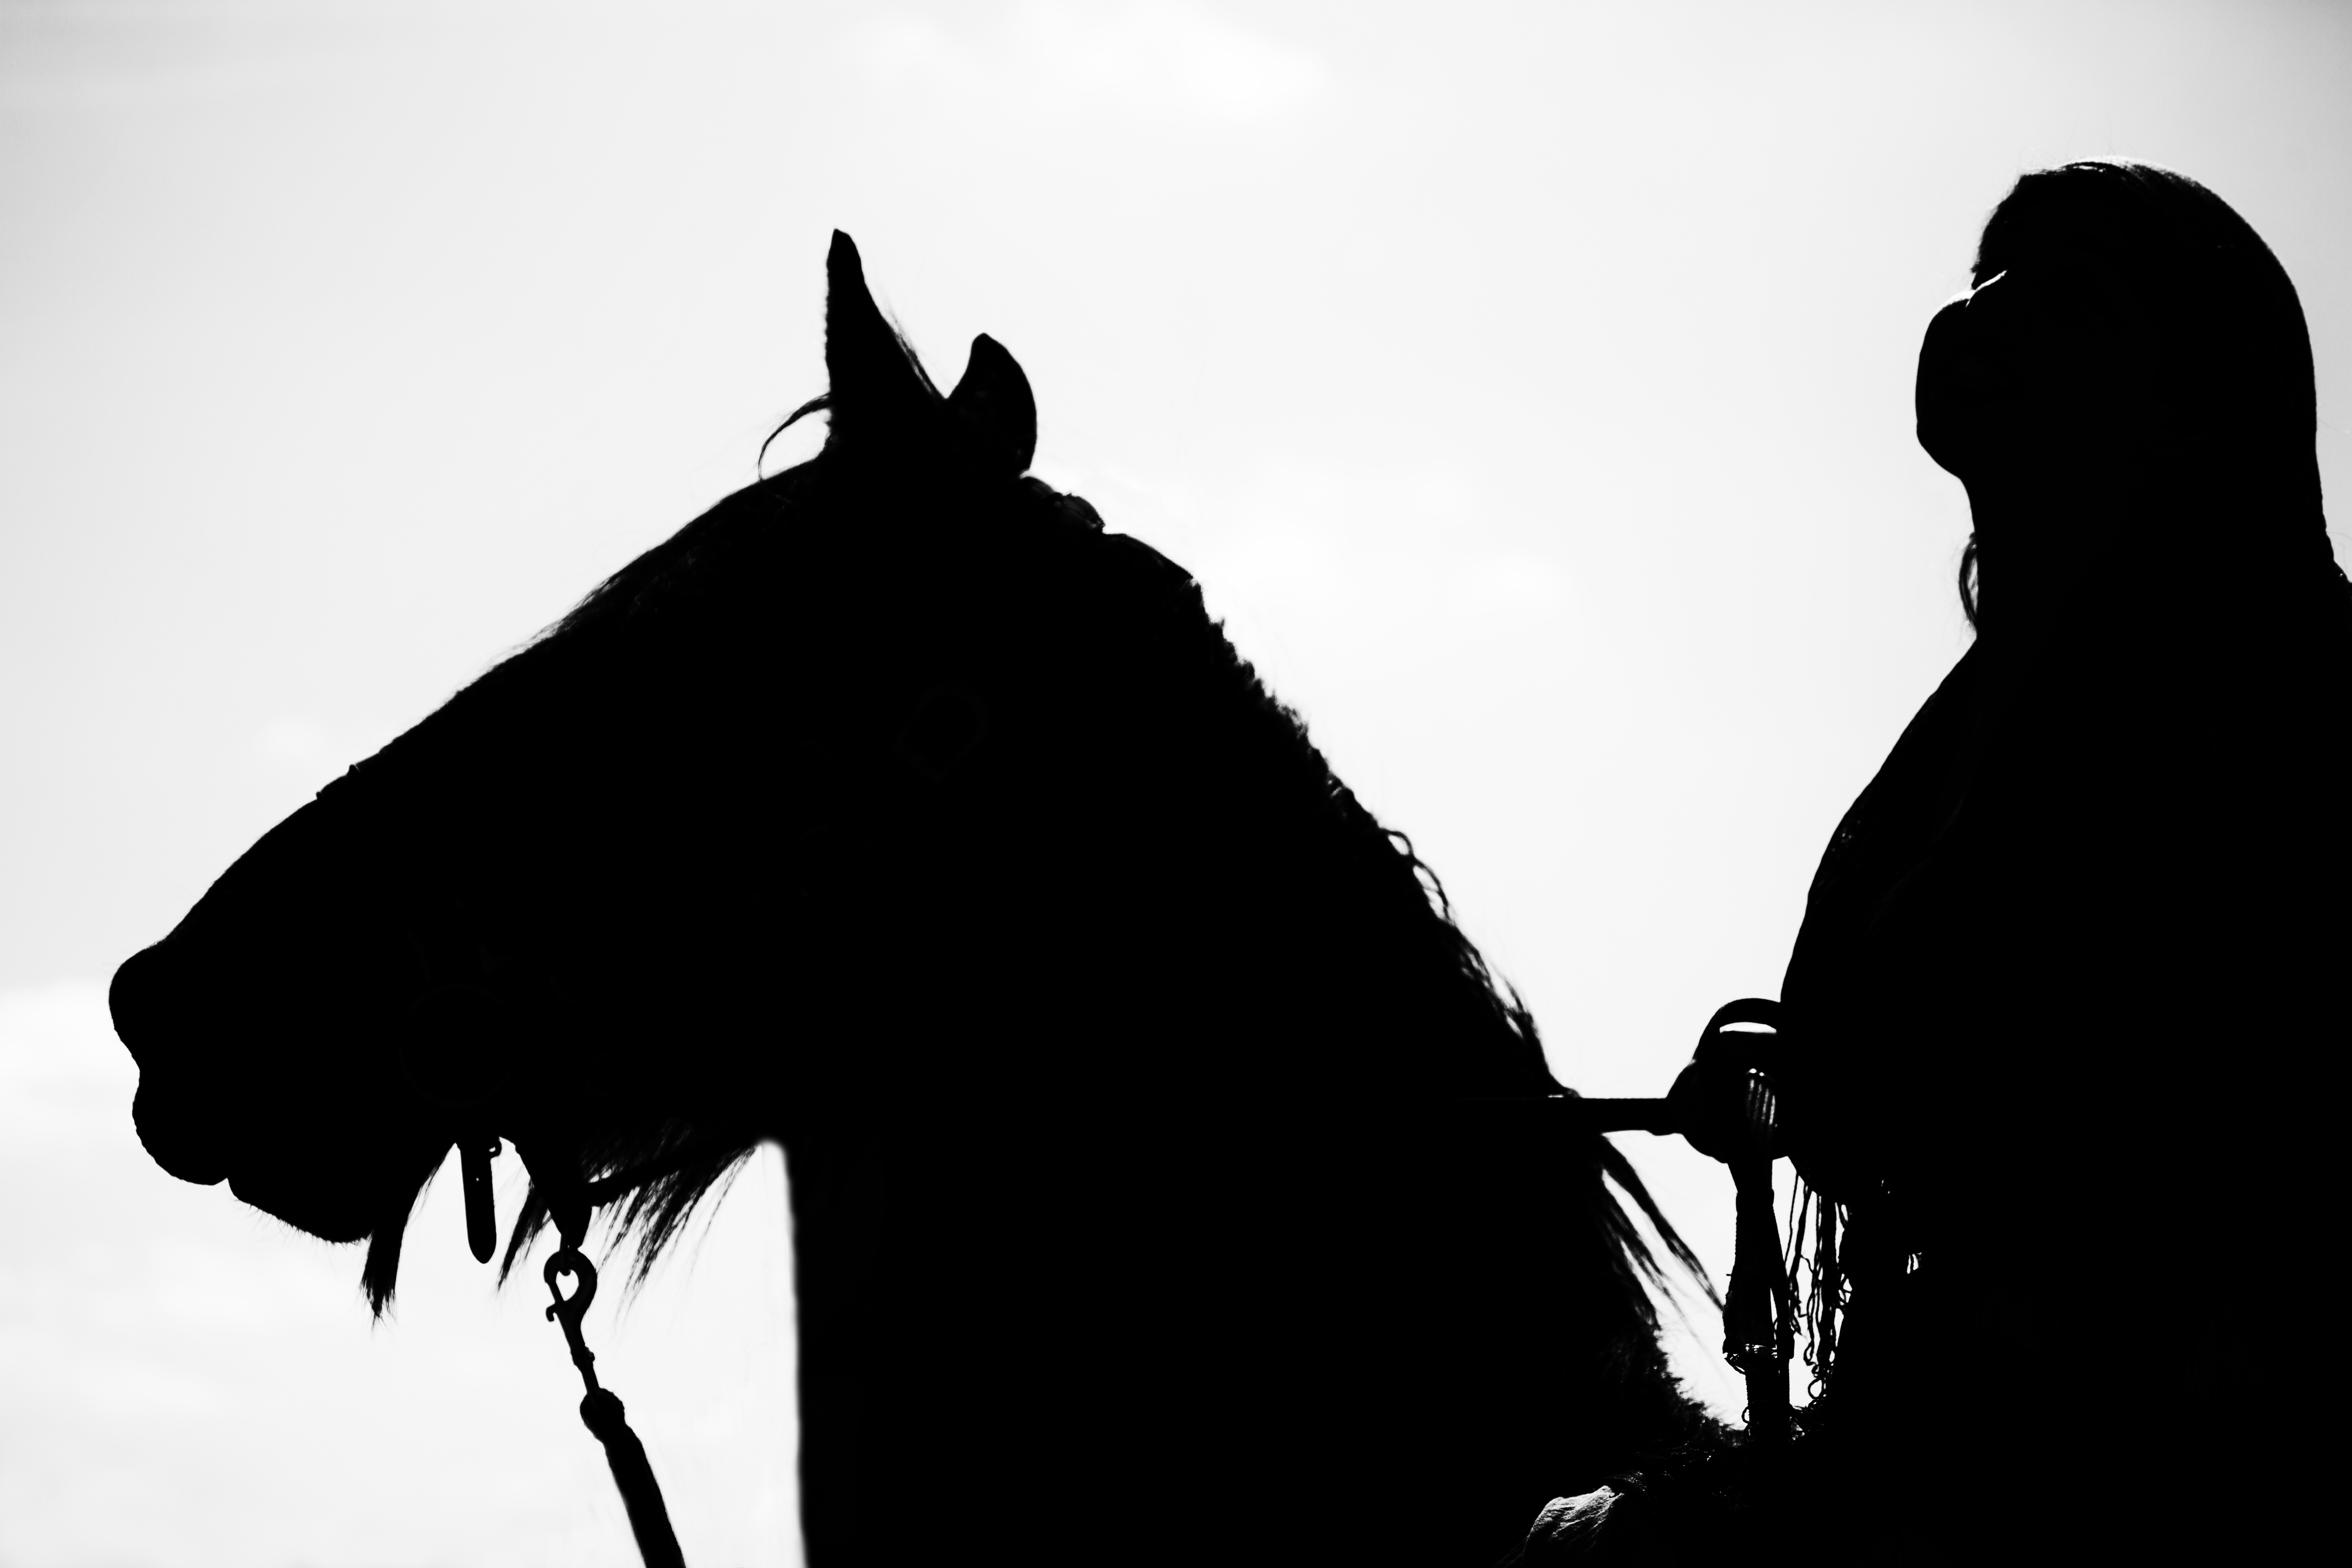
silhouette, black and white, show, horse, shadow, black, monochrome, jumper, wrinkle, equestrian, illustration, performance, horseback riding, against day, horse show, monochrome photography